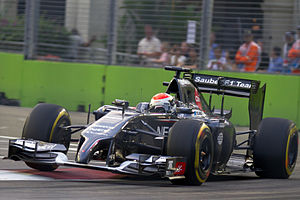
Formel 1 2014 / Billeder / Biler
Formel 1 2014 var den 65. sæson af FIA's Formel 1-verdensmesterskab. Sæsonen startede 16. marts i Australien og blev afsluttet 23. november i Abu Dhabi. 22 kører og 11 konstruktører konkurrerede over 19 løb om verdensmesterskabstitlen i henholdsvis kørermesterskabet og konstruktørmesterskabet. Sæsonen blev domineret af Mercedes-teamet, som sikrede sig konstruktørmesterskabet med klar margin. Mercedes-kørerne Lewis Hamilton og Nico Rosberg kæmpede om titlen i kørermesterskabet, og det var først i det sidste løb i Abu Dhabi at Hamilton tog sejren i mesterskabet.